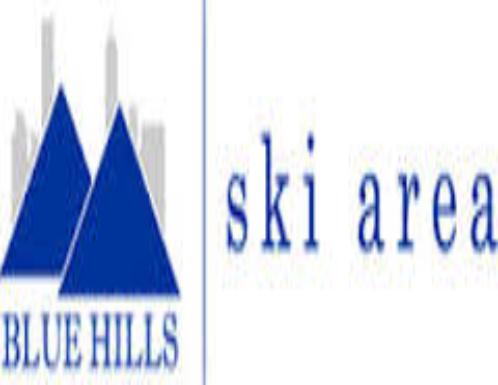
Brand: Blue Hills
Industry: Others